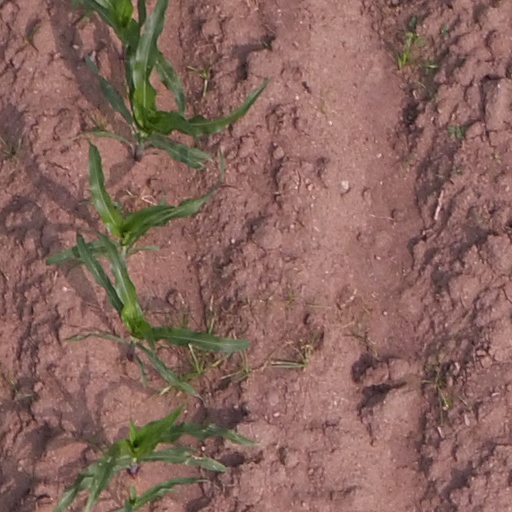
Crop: maize; corn